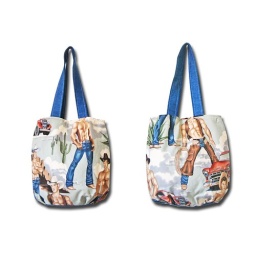
Handmade bag in balloon shape.Alexander Henry Cowboy fabric, dark blue denim shoulder straps, bottom and lining.Magnetic snap closure.